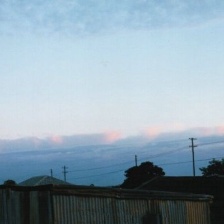
Cloud type: Stratocumulus